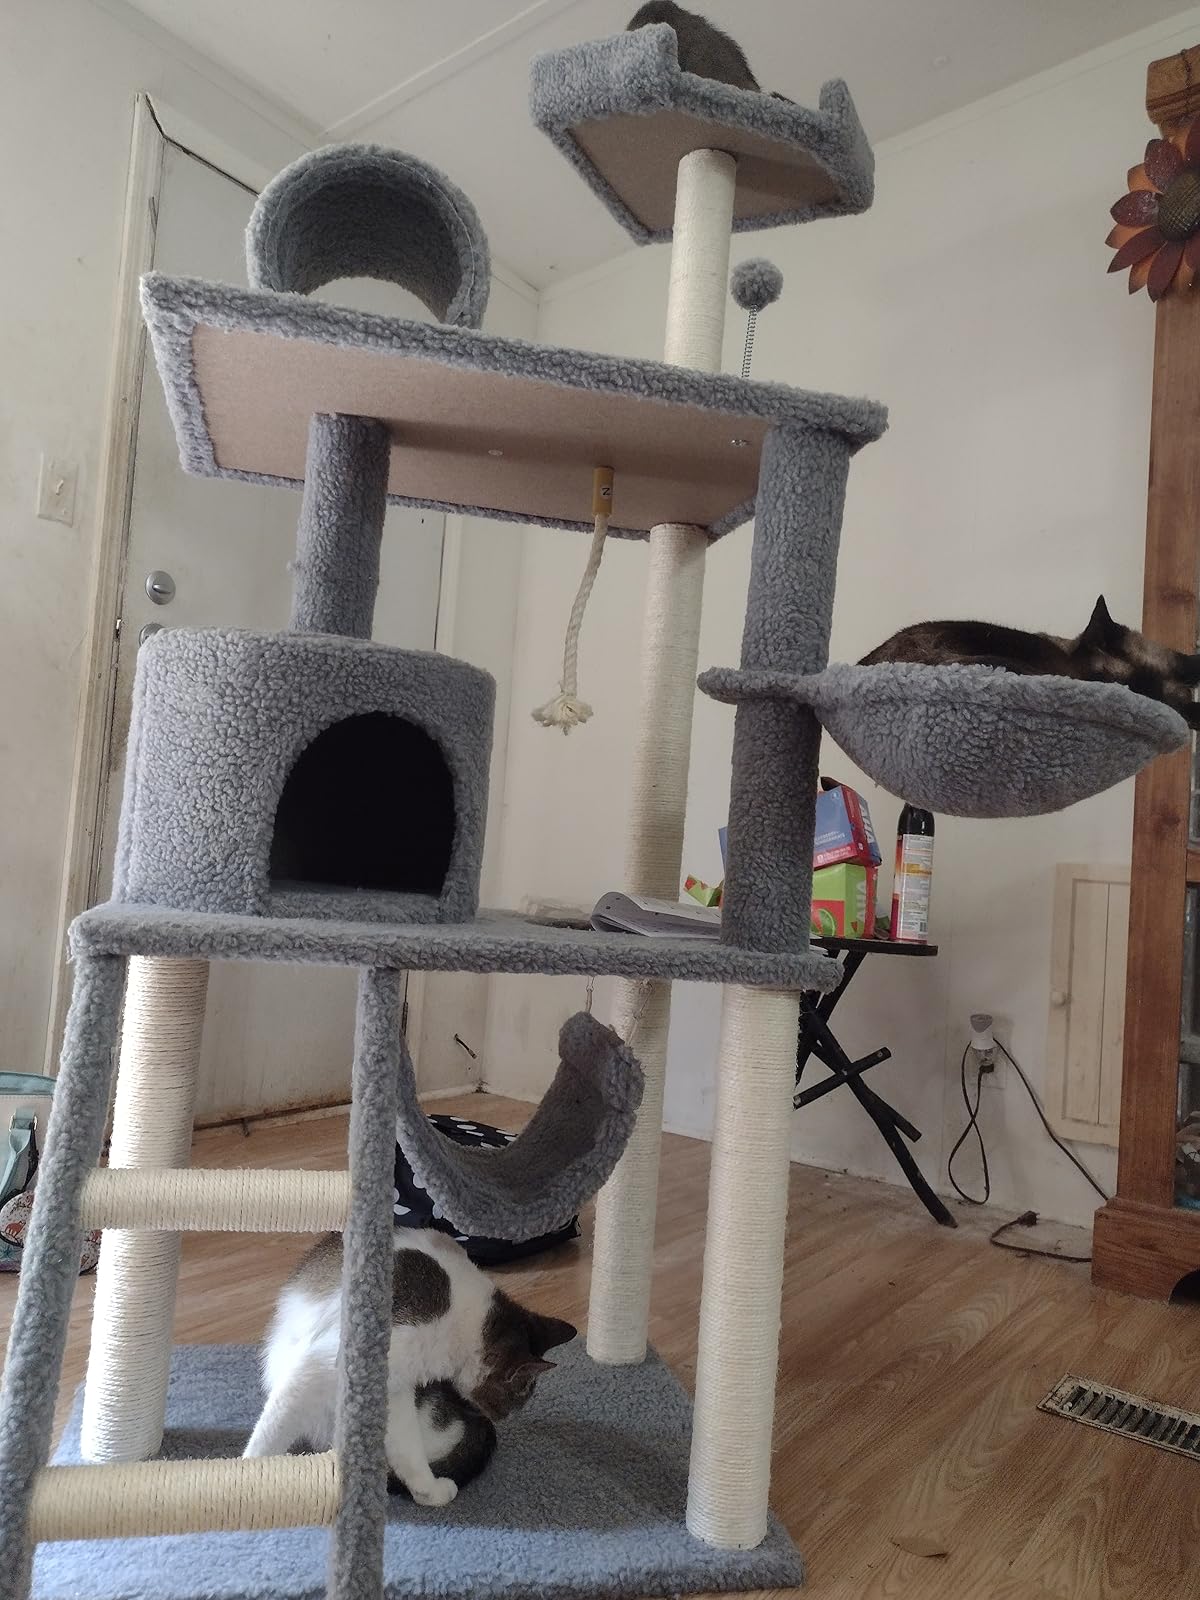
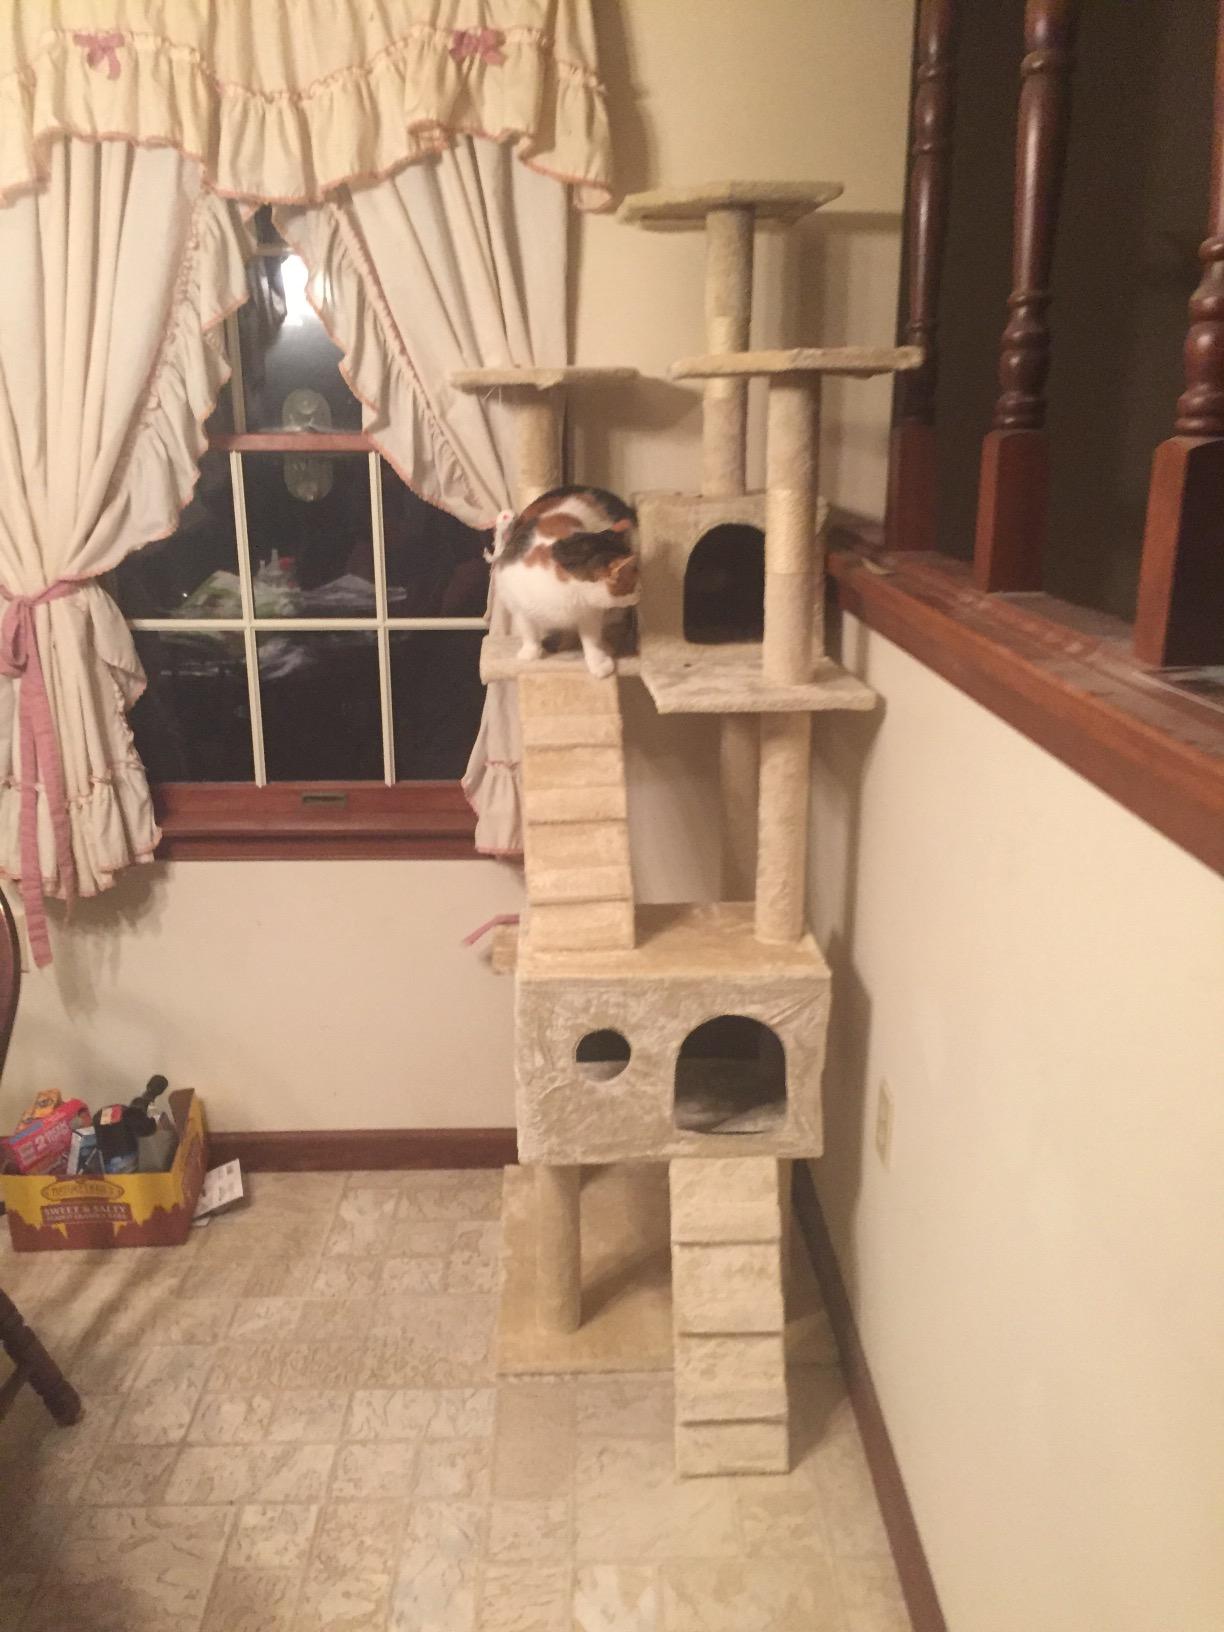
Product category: items_cat tree
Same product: no